United Socialist Movement

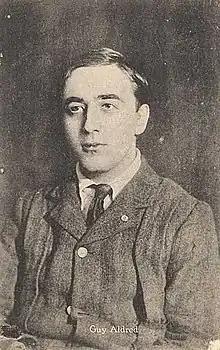
Guy Aldred, founder of the United Socialist Movement and its candidate in a number of elections.

Following a split in the Anti-Parliamentary Communist Federation, a number of its prominent members including Guy Aldred and Ethel MacDonald resigned and established the Workers' Open Forum (WOF) in August 1933. For the organisation's official organ, Aldred launched a newspaper the "New Spur", published in Nimes by André Prudhommeaux. It printed a number of essays about the "Anti-Parliamentary Pioneers" Mikhail Bakunin and Errico Malatesta, defended the arson attack on the German Reichstag building by Marinus van der Lubbe, and criticised the united front policy that advocated an alliance between the Independent Labour Party (ILP) and Communist Party of Great Britain (CPGB). Himself frightened by the rise of British Fascism, in January 1934 Aldred joined the ILP, holding that the construction of a united revolutionary anti-fascist movement to be a more immediate issue than anti-parliamentarism, which he considered to be a largely defunct movement due to the increasing association of anti-parliamentary politics with fascism.